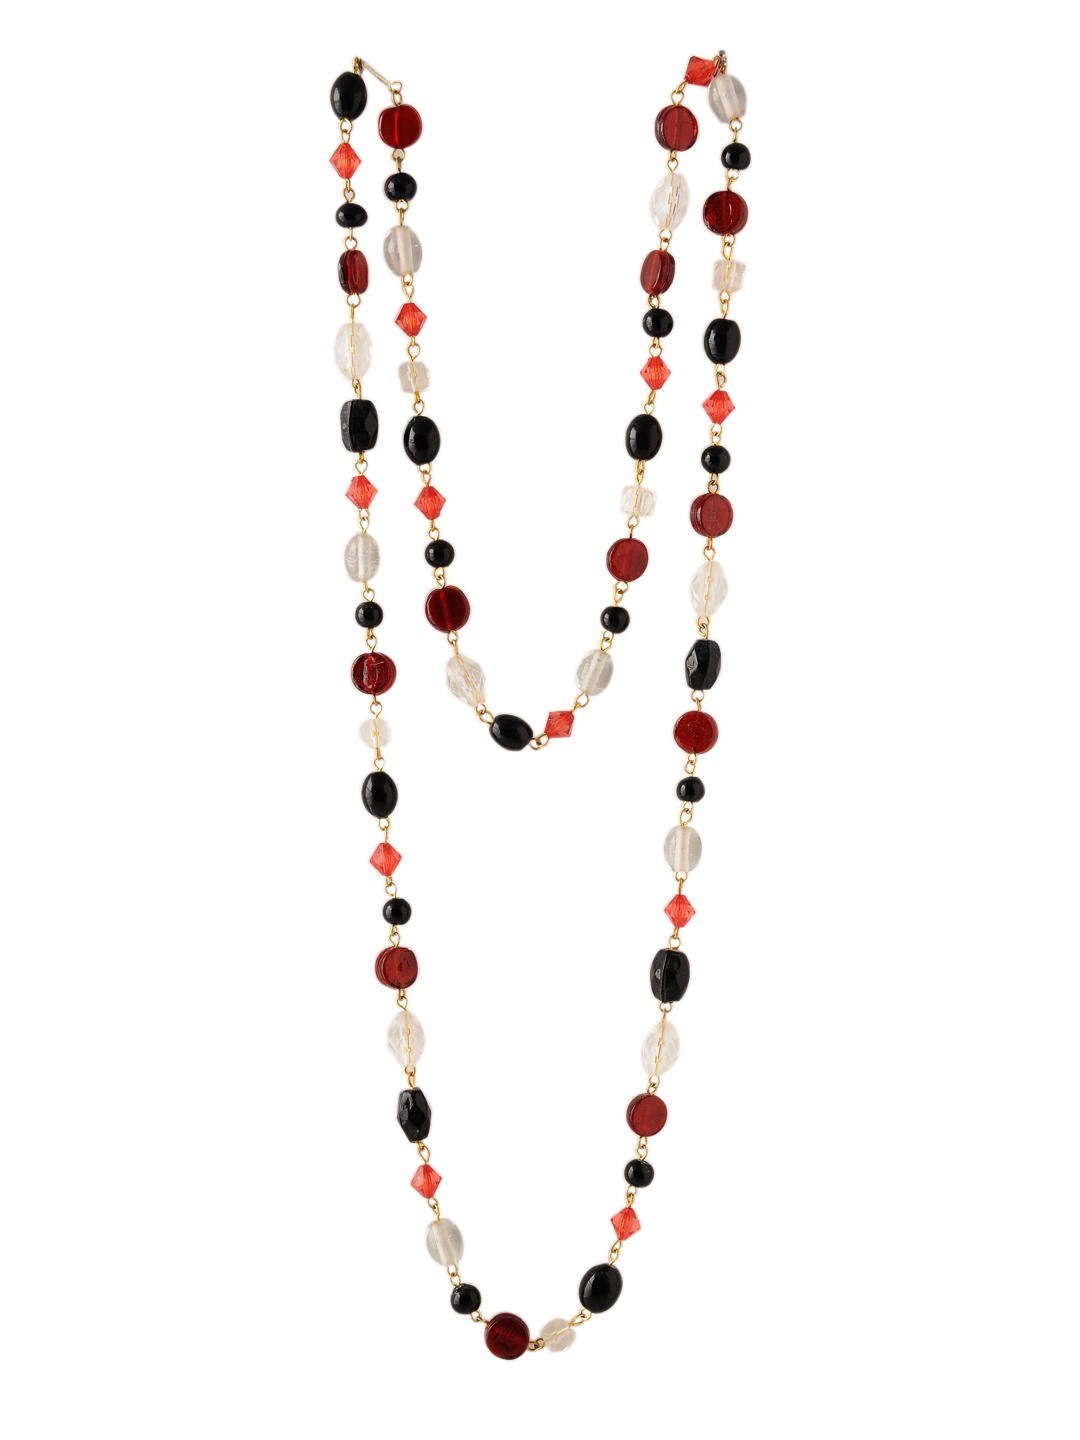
ToniQ Women Multi Coloured Necklace
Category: Accessories / Jewellery / Necklace and Chains
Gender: Women
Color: Multi
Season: Winter 2016
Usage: Casual